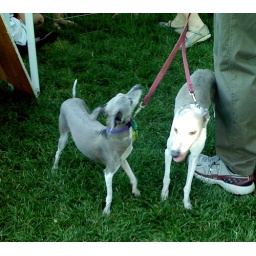
A male and female pair of Iggies stop by the GPA Salt Lake booth at the downtown Farmer's Market.